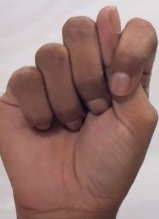
ASL sign: T